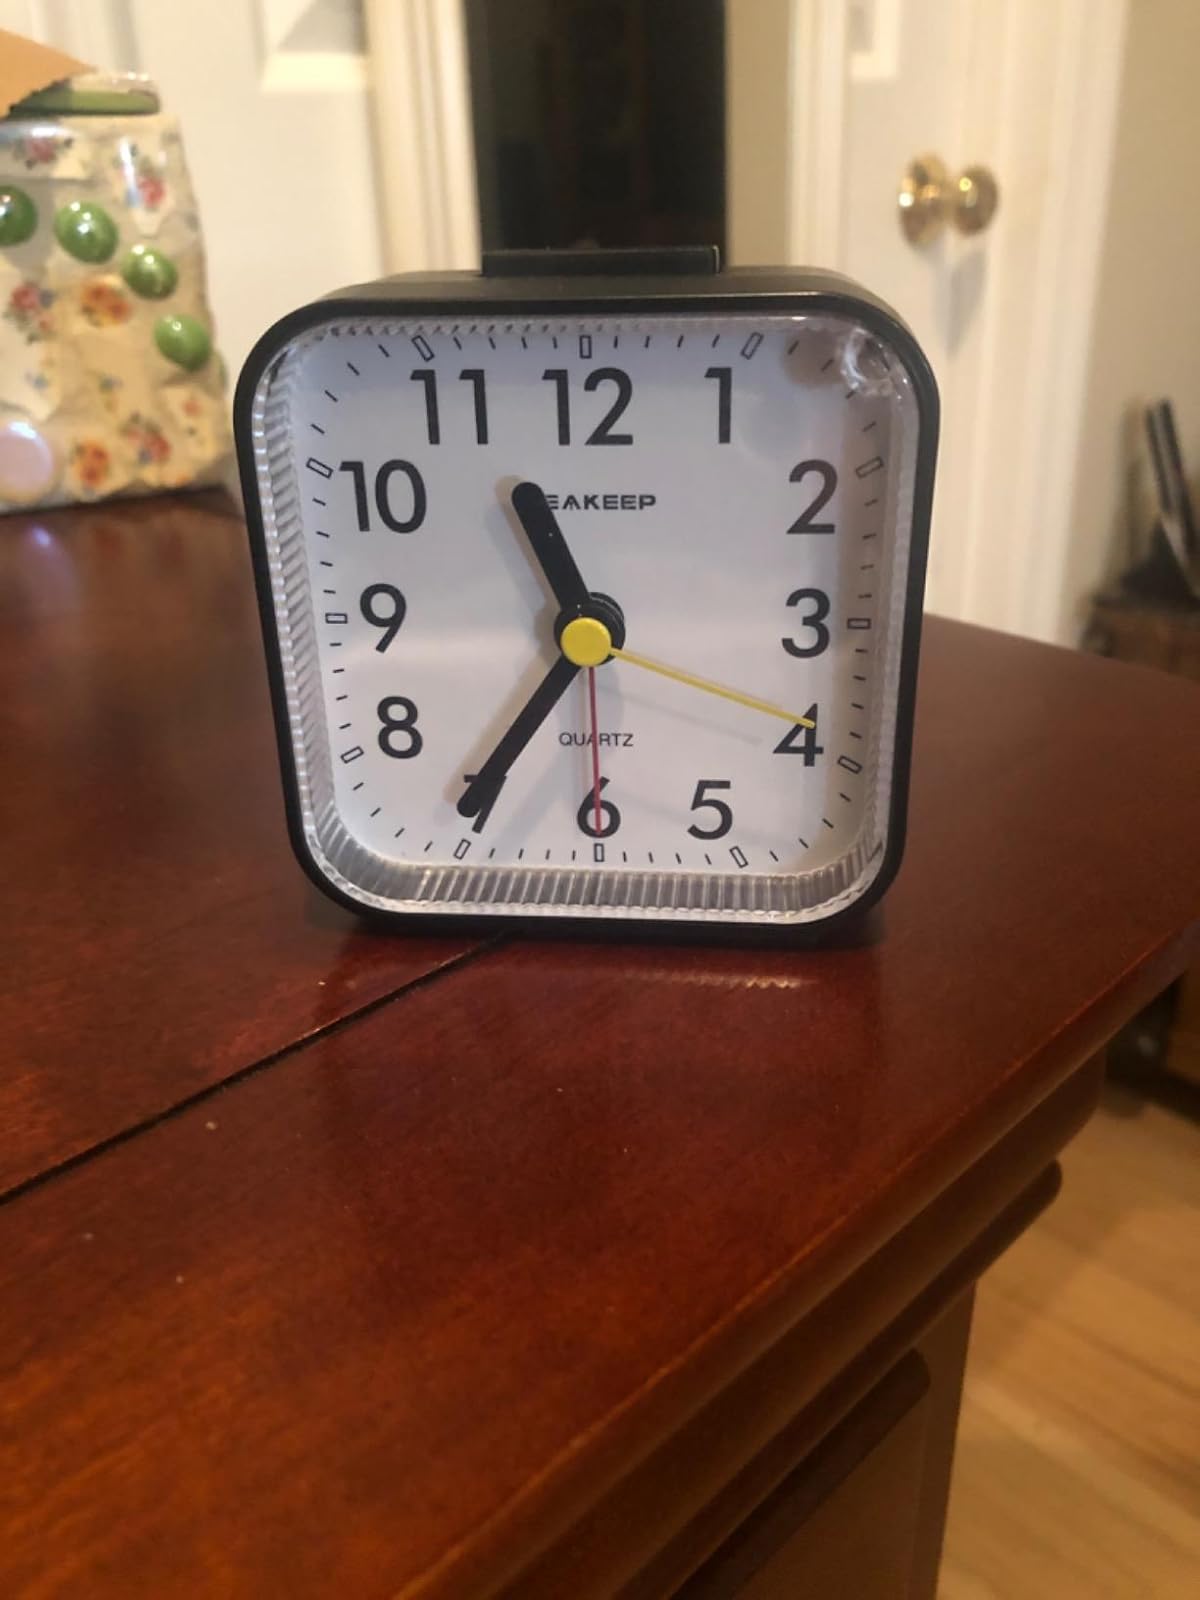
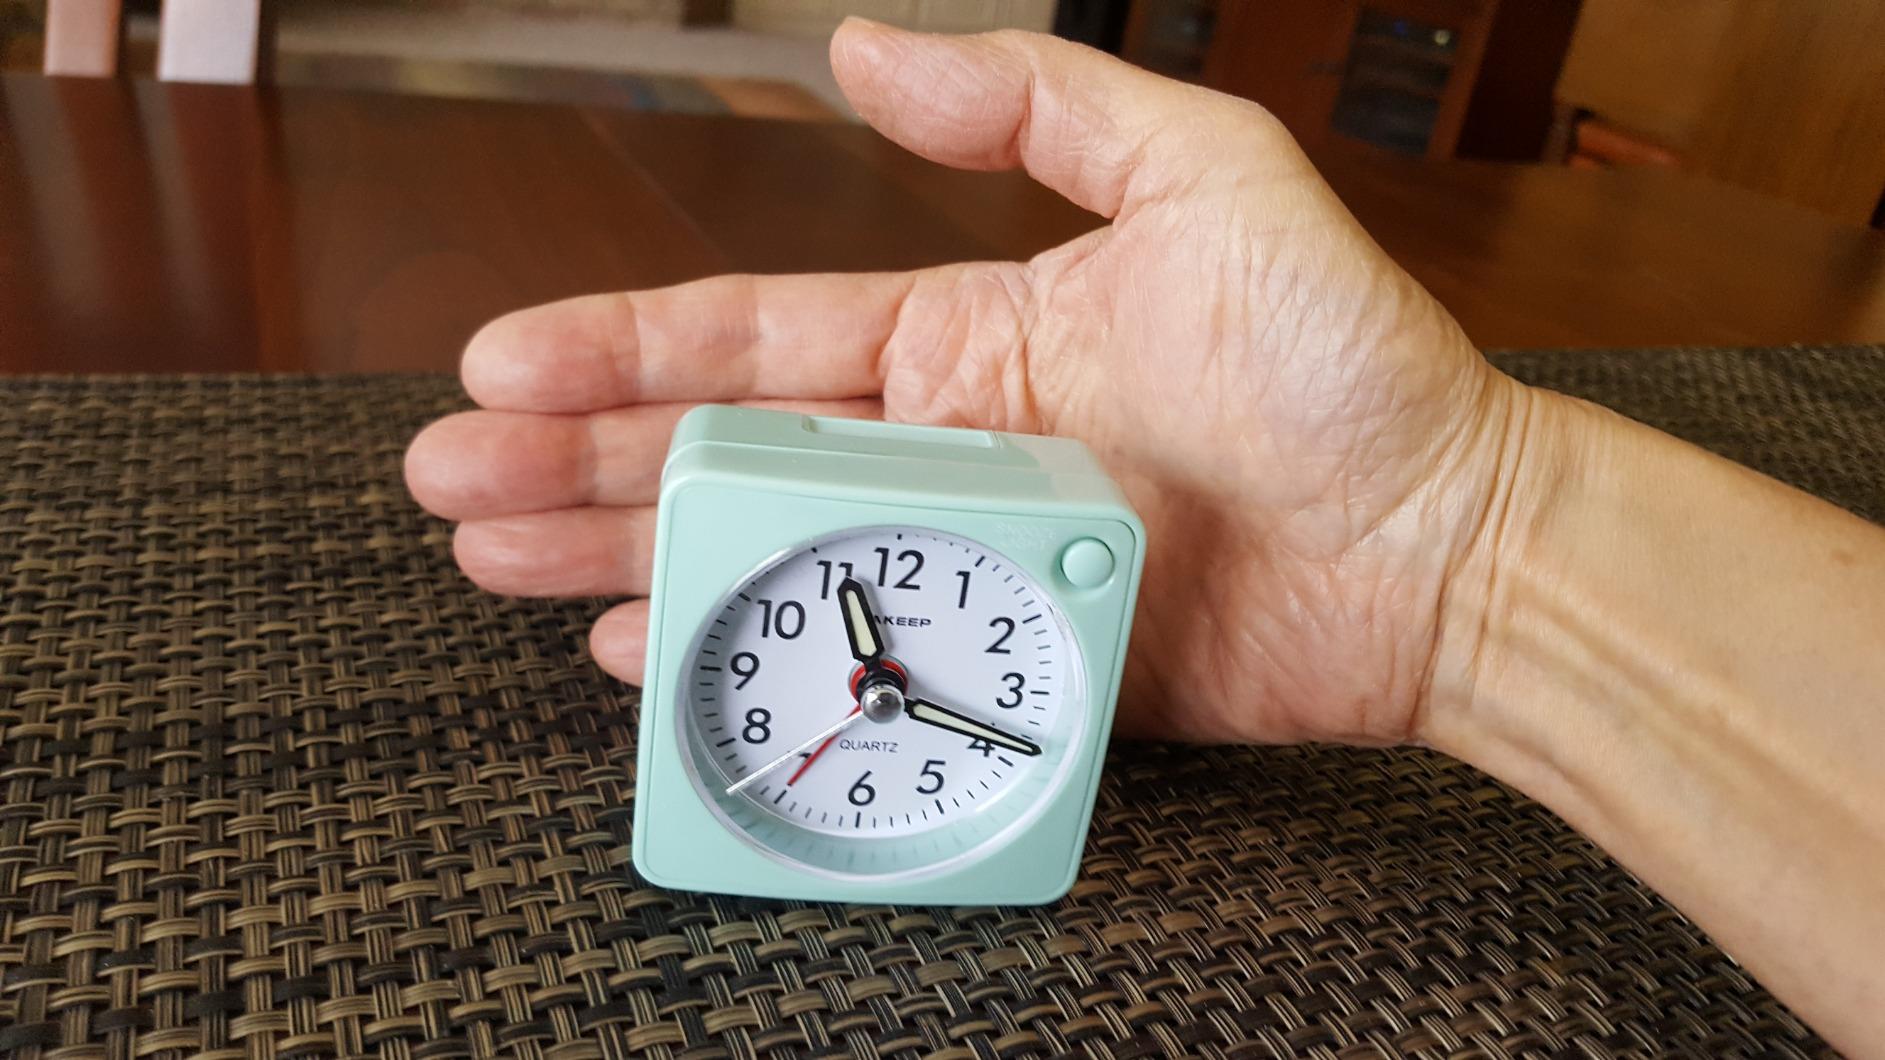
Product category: clock
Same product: no